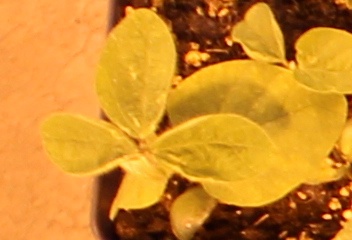
Label: Soybean